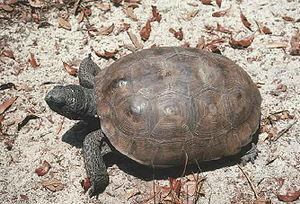
Les tortues terrestres forment les testudinidés, une famille de tortues cryptodires. Ce sont des tortues qui passent toute leur vie sur la terre sans avoir besoin d'un cours d'eau pour vivre. Elles possèdent une carapace généralement beaucoup plus bombée que les tortues aquatiques et des pattes massives munies de griffes.